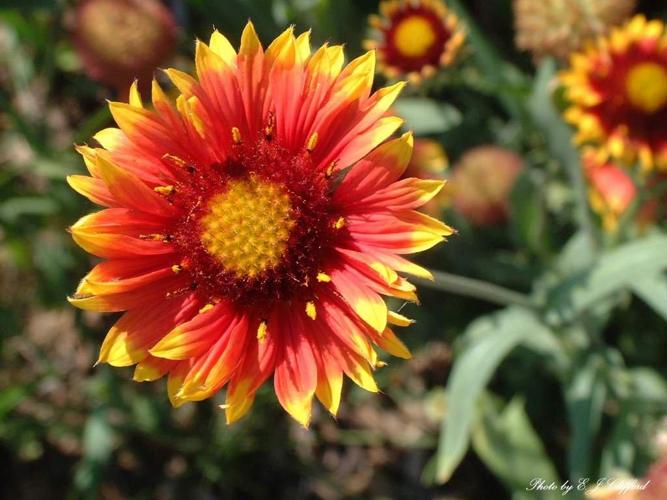
Label: blanket flower